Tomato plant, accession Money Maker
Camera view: tilt-top (135 deg); turntable rotation: 0 degrees
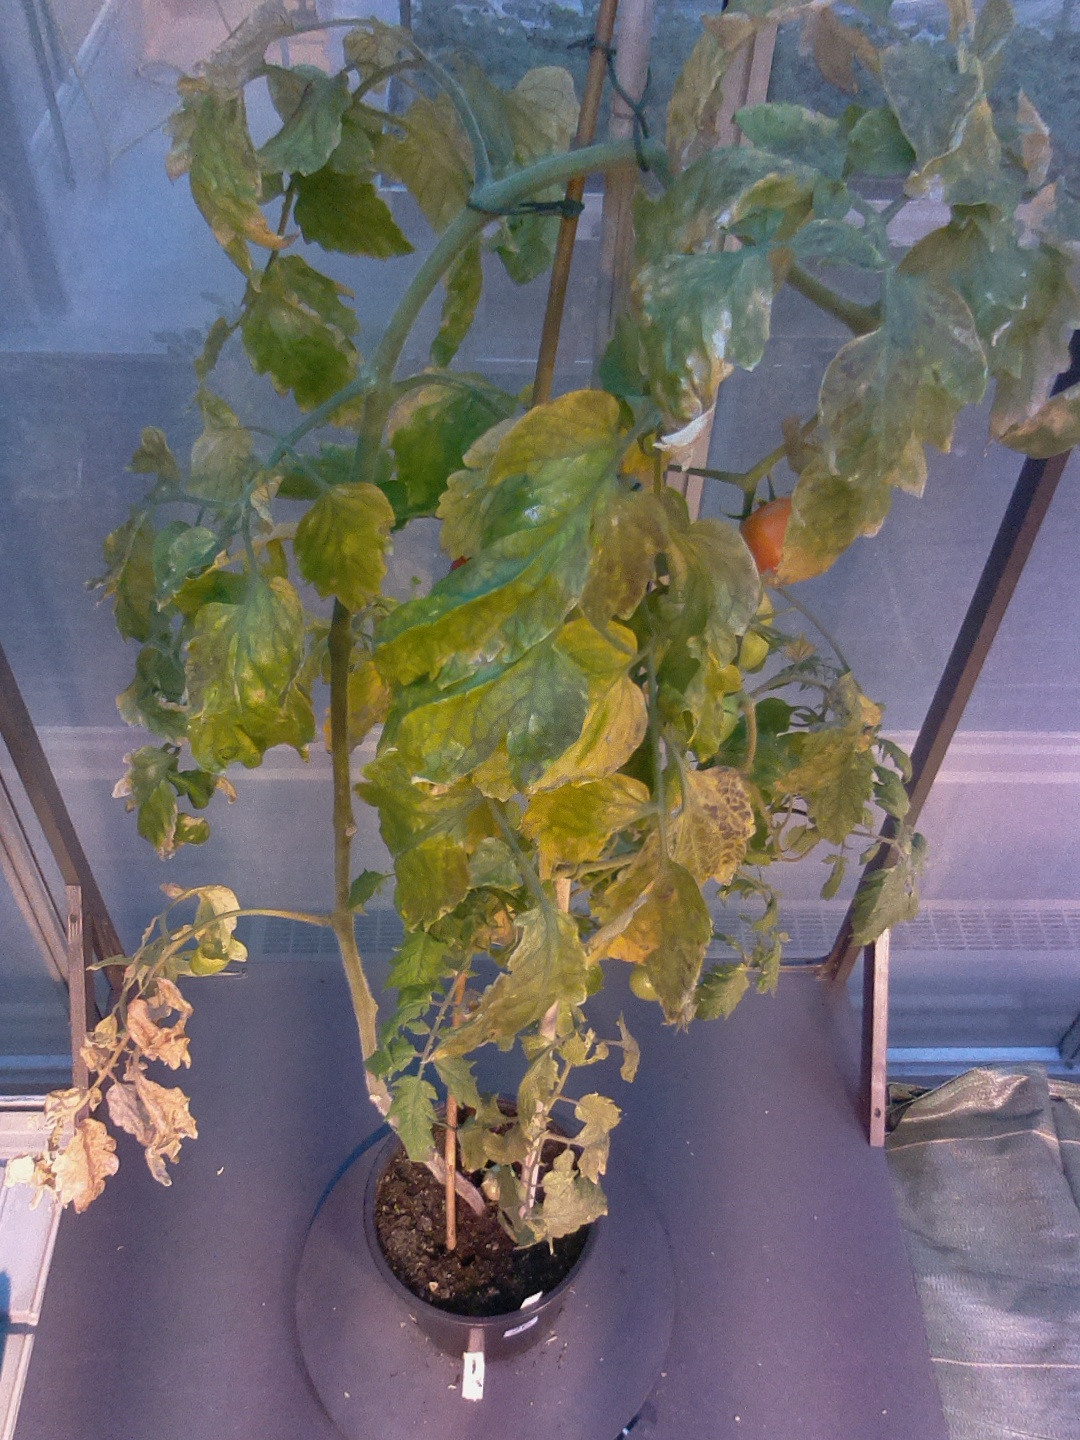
BBCH growth stage 84: 40%-50% of fruits show typical fully ripe color